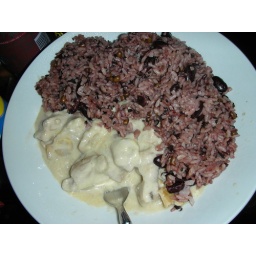
just made me some chicken in a cream of mushroom sauce with red beans and rice!